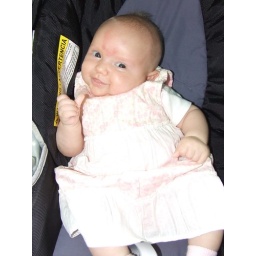
Ocean in car seat